Hualālai

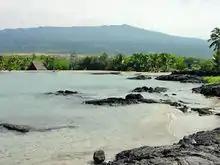
Hualālai seen from Honokōhau

Although some of Hualālai is bare volcanic rock, most of it is covered by some form of vegetation. Bushes, ferns, and grass are common, and even a few ōhia lehua trees ("Metrosideros polymorpha") grow along the summit. Many of the collapse craters in particular have vegetation, and a few even have respectably-sized "vertical forests" inside, including several eucalyptus tree groves. The volcano is populated by many birds and animals; the coast in particular attracts many fish and sea-dependent animals, such as the green sea turtle ("Chelonia mydas") and the black-winged stilt ("Himantopus himantopus"). Hualālai averages of rainfall per year. The summit gets more rain than the coast and is typically obscured in heavy cloud cover and vog.